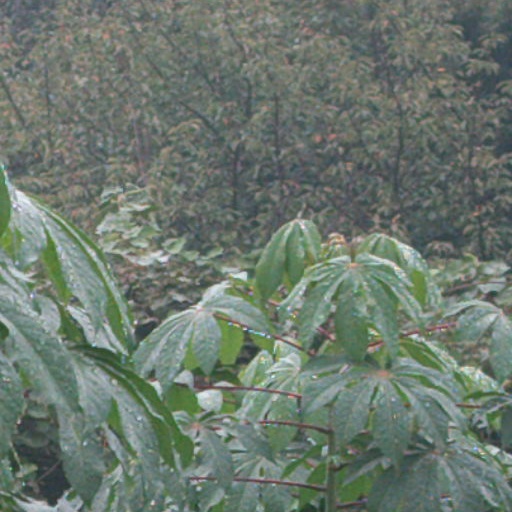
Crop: cassava